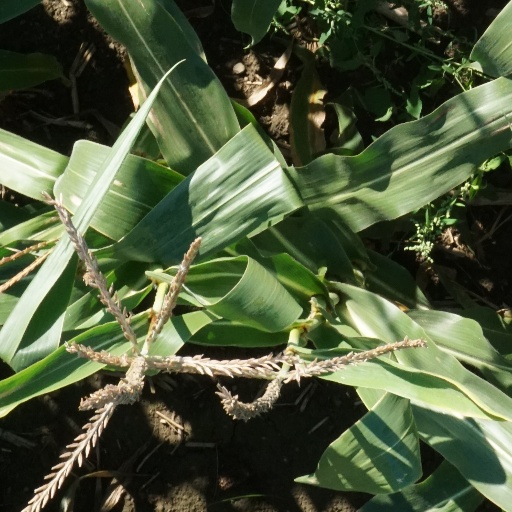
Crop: maize; corn